Ralph Spence (screenwriter)

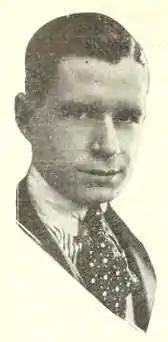
Spence in 1921

Ralph Spence (November 4, 1890 – November 21, 1949) was an American screenwriter and playwright. Born in Key West, Florida in 1890, he wrote for more than 120 films between 1912 and 1946. His play, "The Gorilla", was produced on Broadway in 1925, and was the basis for several films. He also wrote material for a number of presentations of the "Ziegfeld Follies" and "Earl Carroll's Vanities". Spence died in Woodland Hills, Los Angeles from a heart attack.